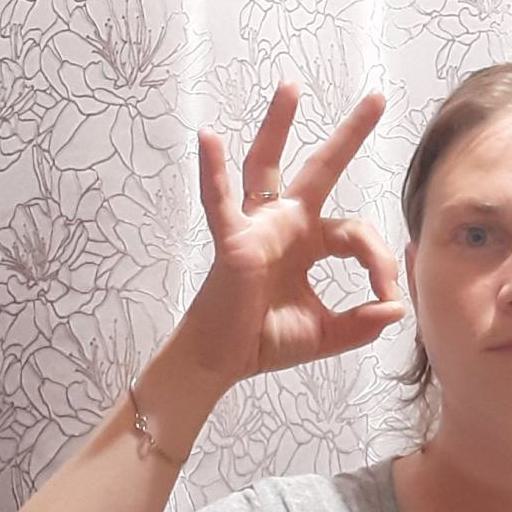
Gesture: ok